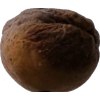
Label: peach